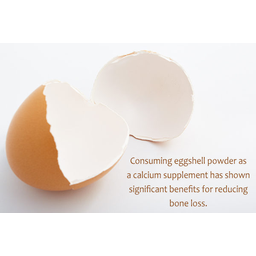
Label: trash